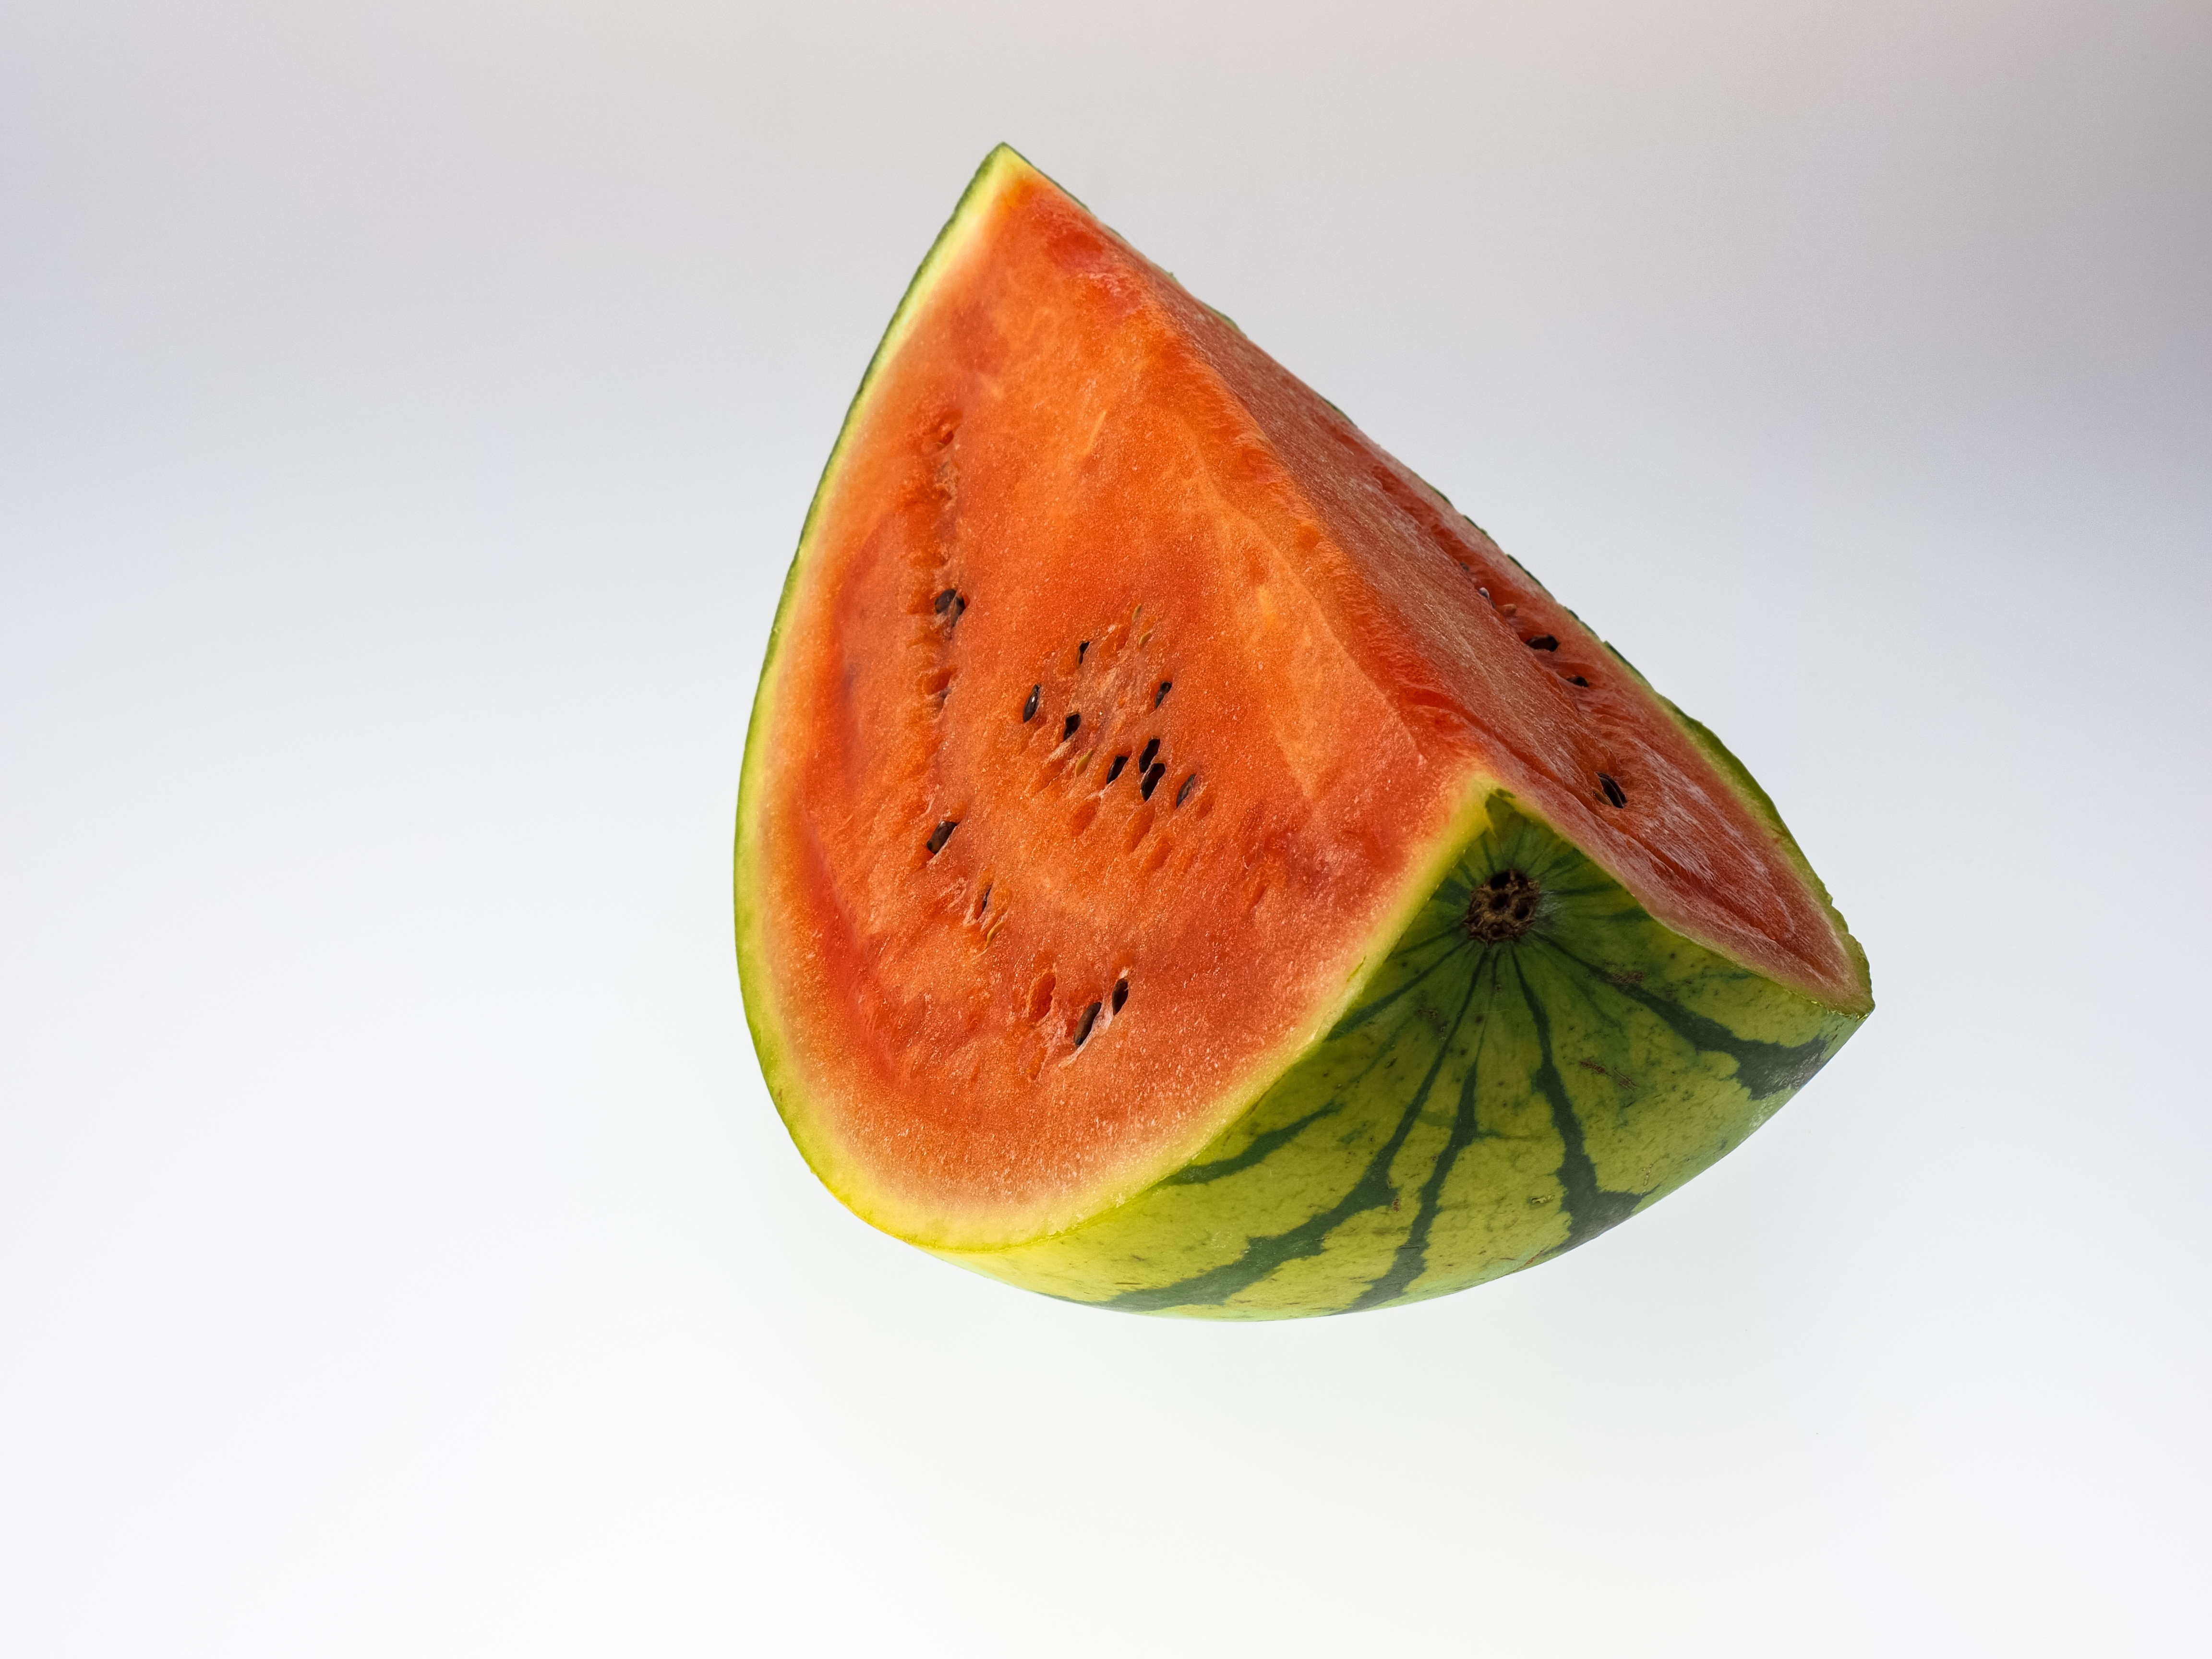
plant, fruit, leaf, food, red, produce, healthy, watermelon, delicious, shell, fruit bowl, tasty, edible, melon, honeydew, flowering plant, land plant, citrullus, cucumber gourd and melon family